General Government administration

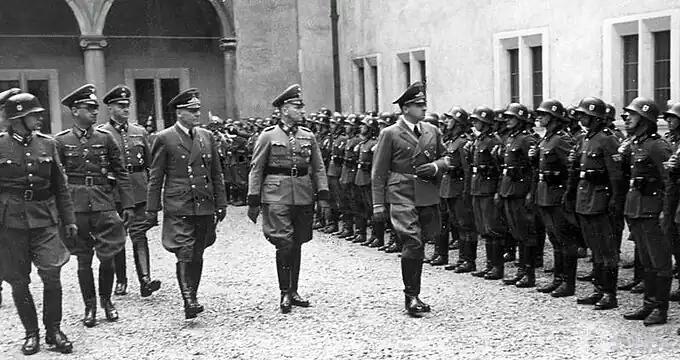
Leaders of the General Government during an inspection of the Sonderdienst: from right, marching, Generalgouverneur Hans Frank, Chief of the Police GG Herbert Becker and secretary of state Ernst Boepple

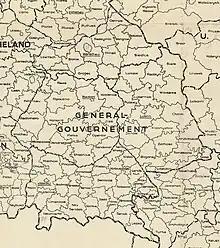
Administrative division of the General Government in 1940.

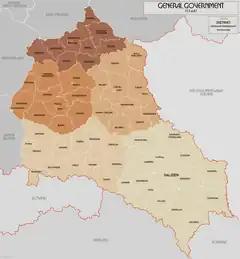
Map of the administrative areas of the General Government.

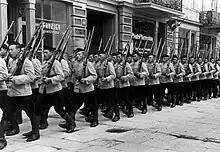
Sonderdienst battalion in occupied Kraków, July 1940

The General Government administration, a government and administration of the General Government set up on part of that area of the Second Republic of Poland under Nazi German rule, operated during World War II between 1939 and early 1945.